The Fall of the City

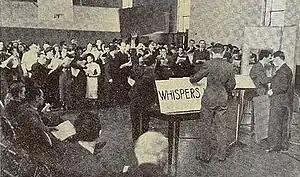
Rehearsal for the first broadcast of "The Fall of the City", apparently in a gym (note the basketball hoop on the rear wall). The 200+ extras would not have fit into a regular radio studio. In the foreground, a staff member prepares cards cueing the extras to provide sound effects, i.e. "whispers."

The play was broadcast live from the drill hall of the Seventh Regiment Armory in Manhattan, New York. The site was chosen for the acoustic properties needed for the production. The principal director was Irving Reis who was also the producer. Music was composed and directed by Bernard Herrmann, music director of the "Columbia Workshop". William N. Robson was responsible for crowd supervision; Brewster Morgan was editorial supervisor; and the stage manager was Earle McGill.